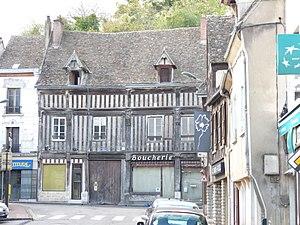
Maison de Henri IV
Marcel Raymond Bussières est un acteur, scénariste et producteur français, né le 3 novembre 1907 à Ivry-la-Bataille et mort le 29 avril 1982 à Paris dans le 18e arrondissement de Paris.